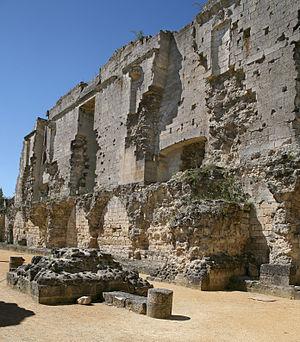
Ruines du Donjon du Château de Coucy - La Salle des Preuses עברית: הריסות הדונז'ון של טירת קוסי